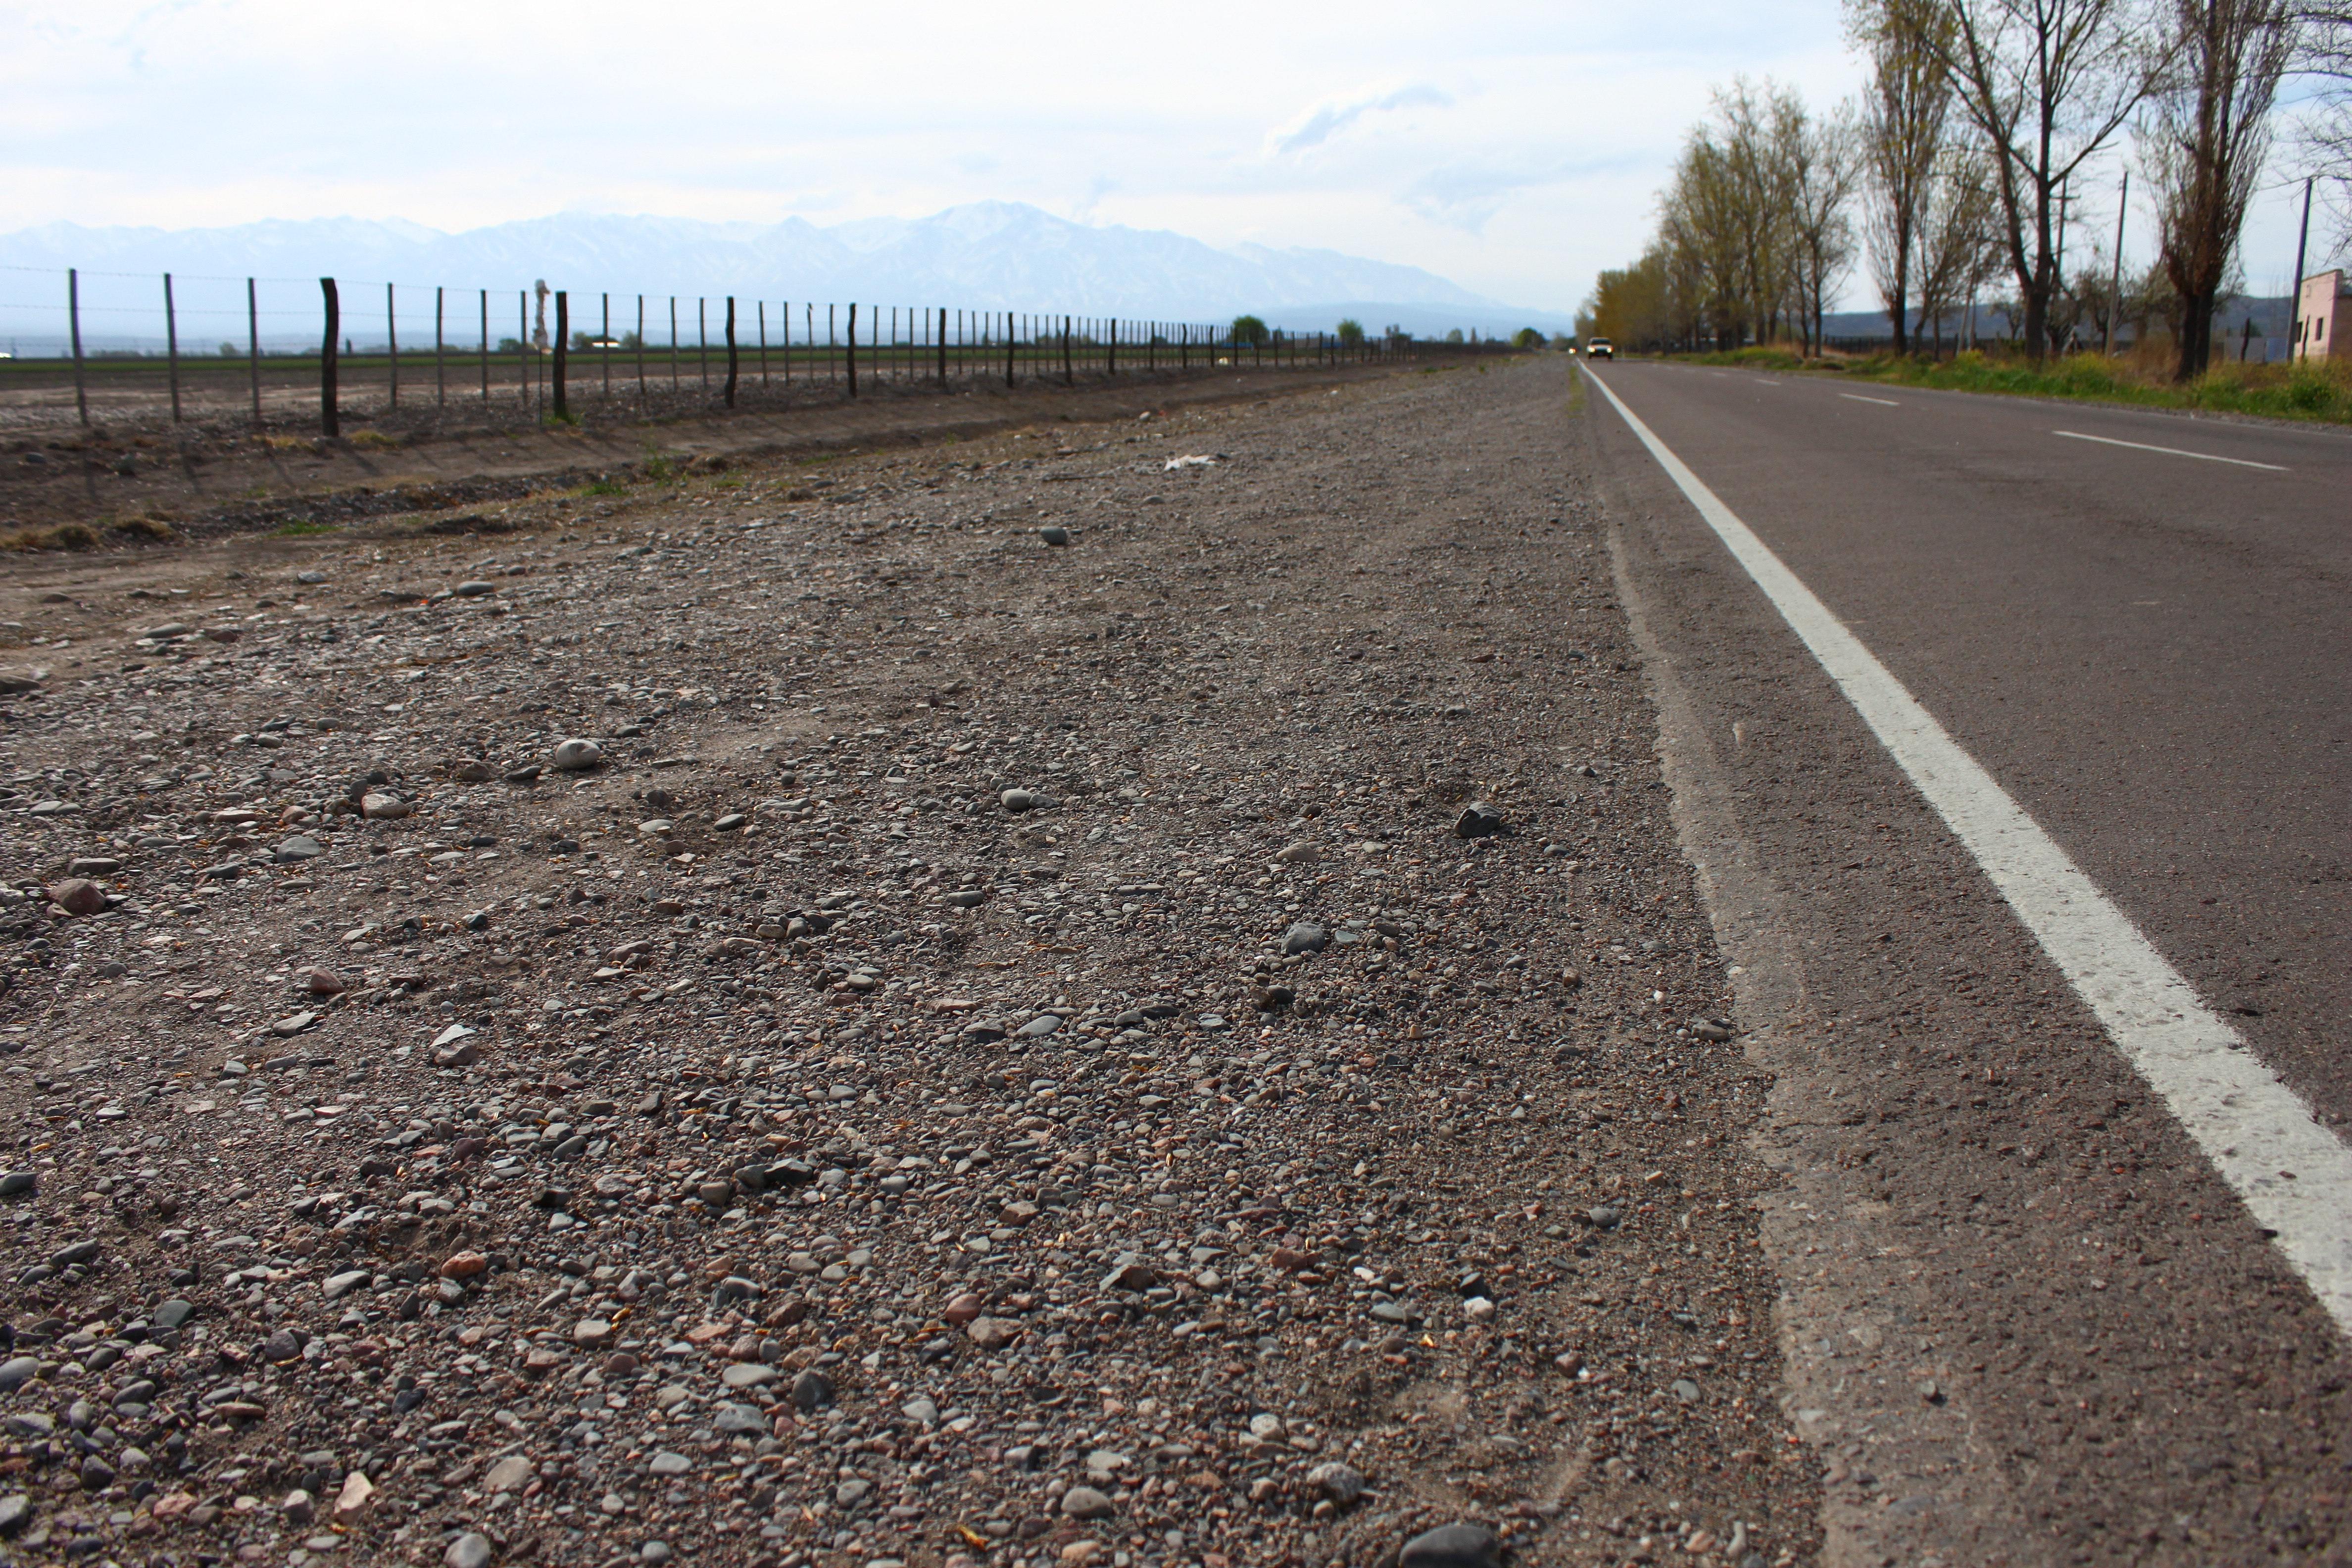
track, road, street, field, shore, highway, asphalt, walkway, dirt road, soil, route, lane, infrastructure, rural area, road surface